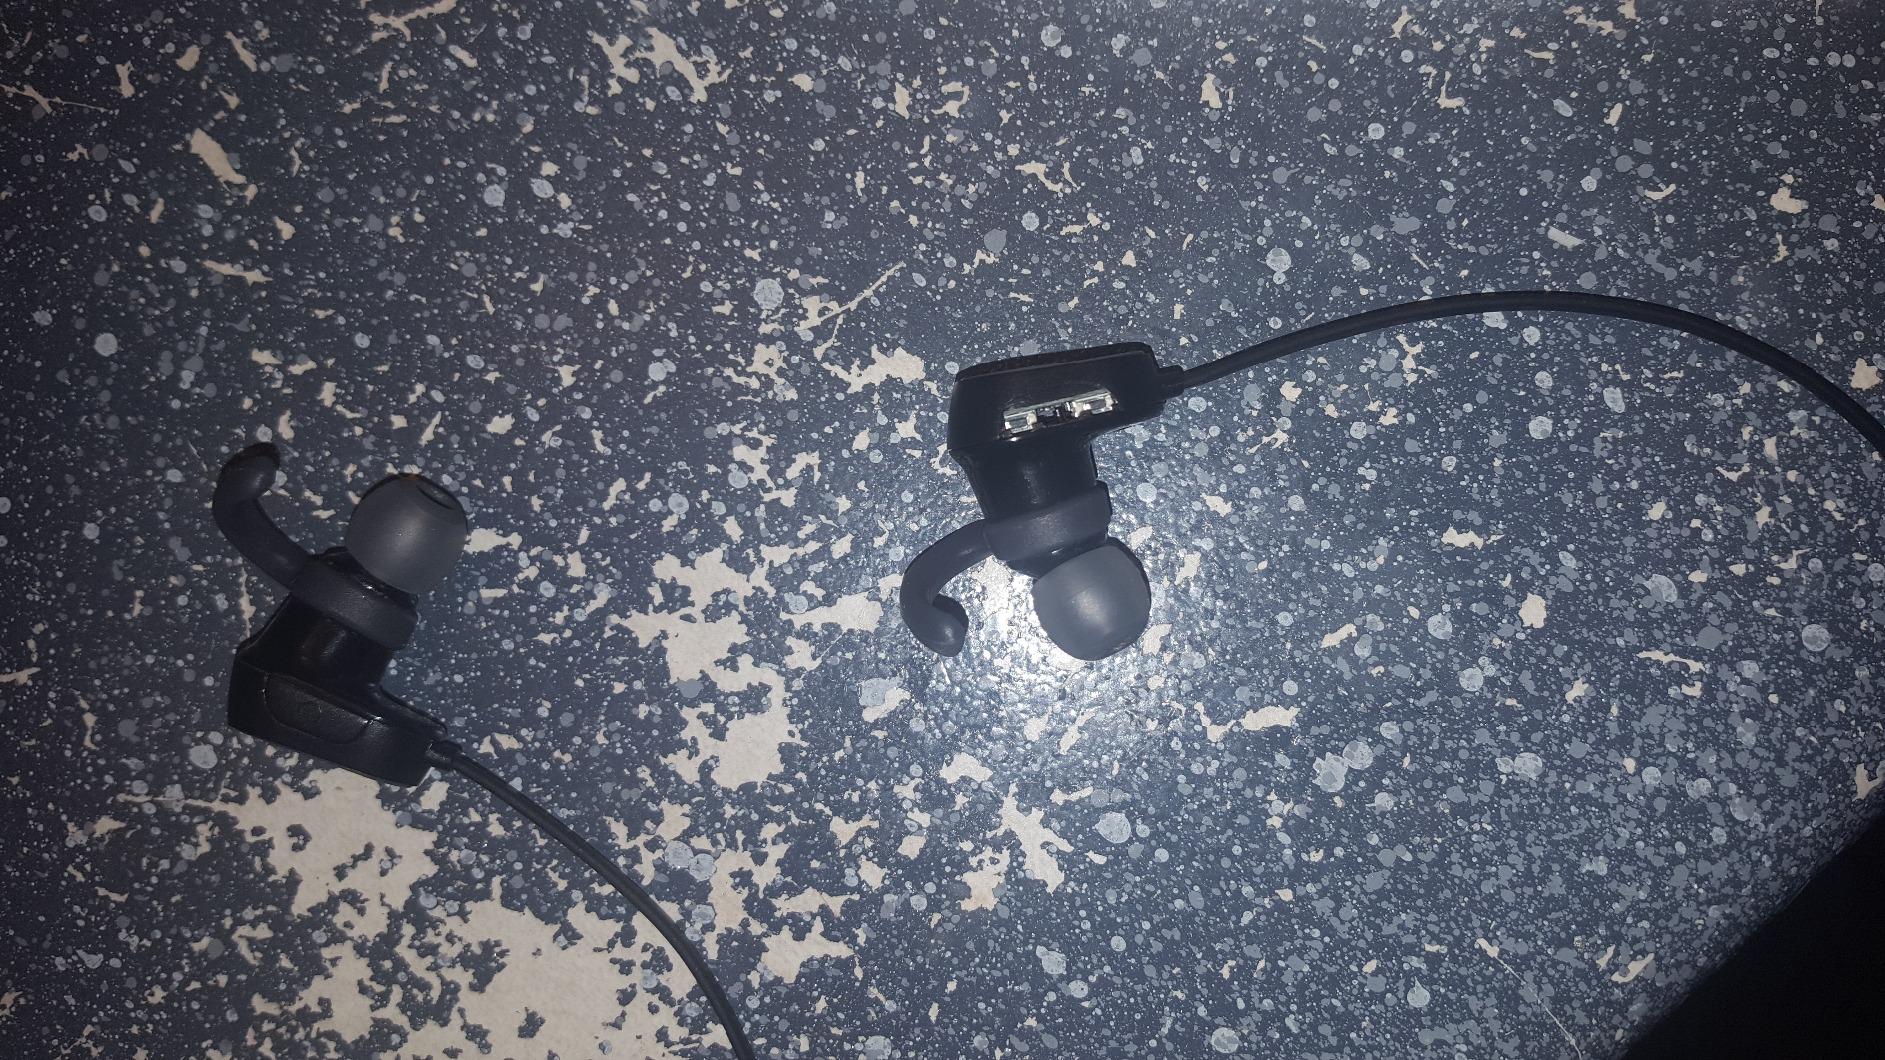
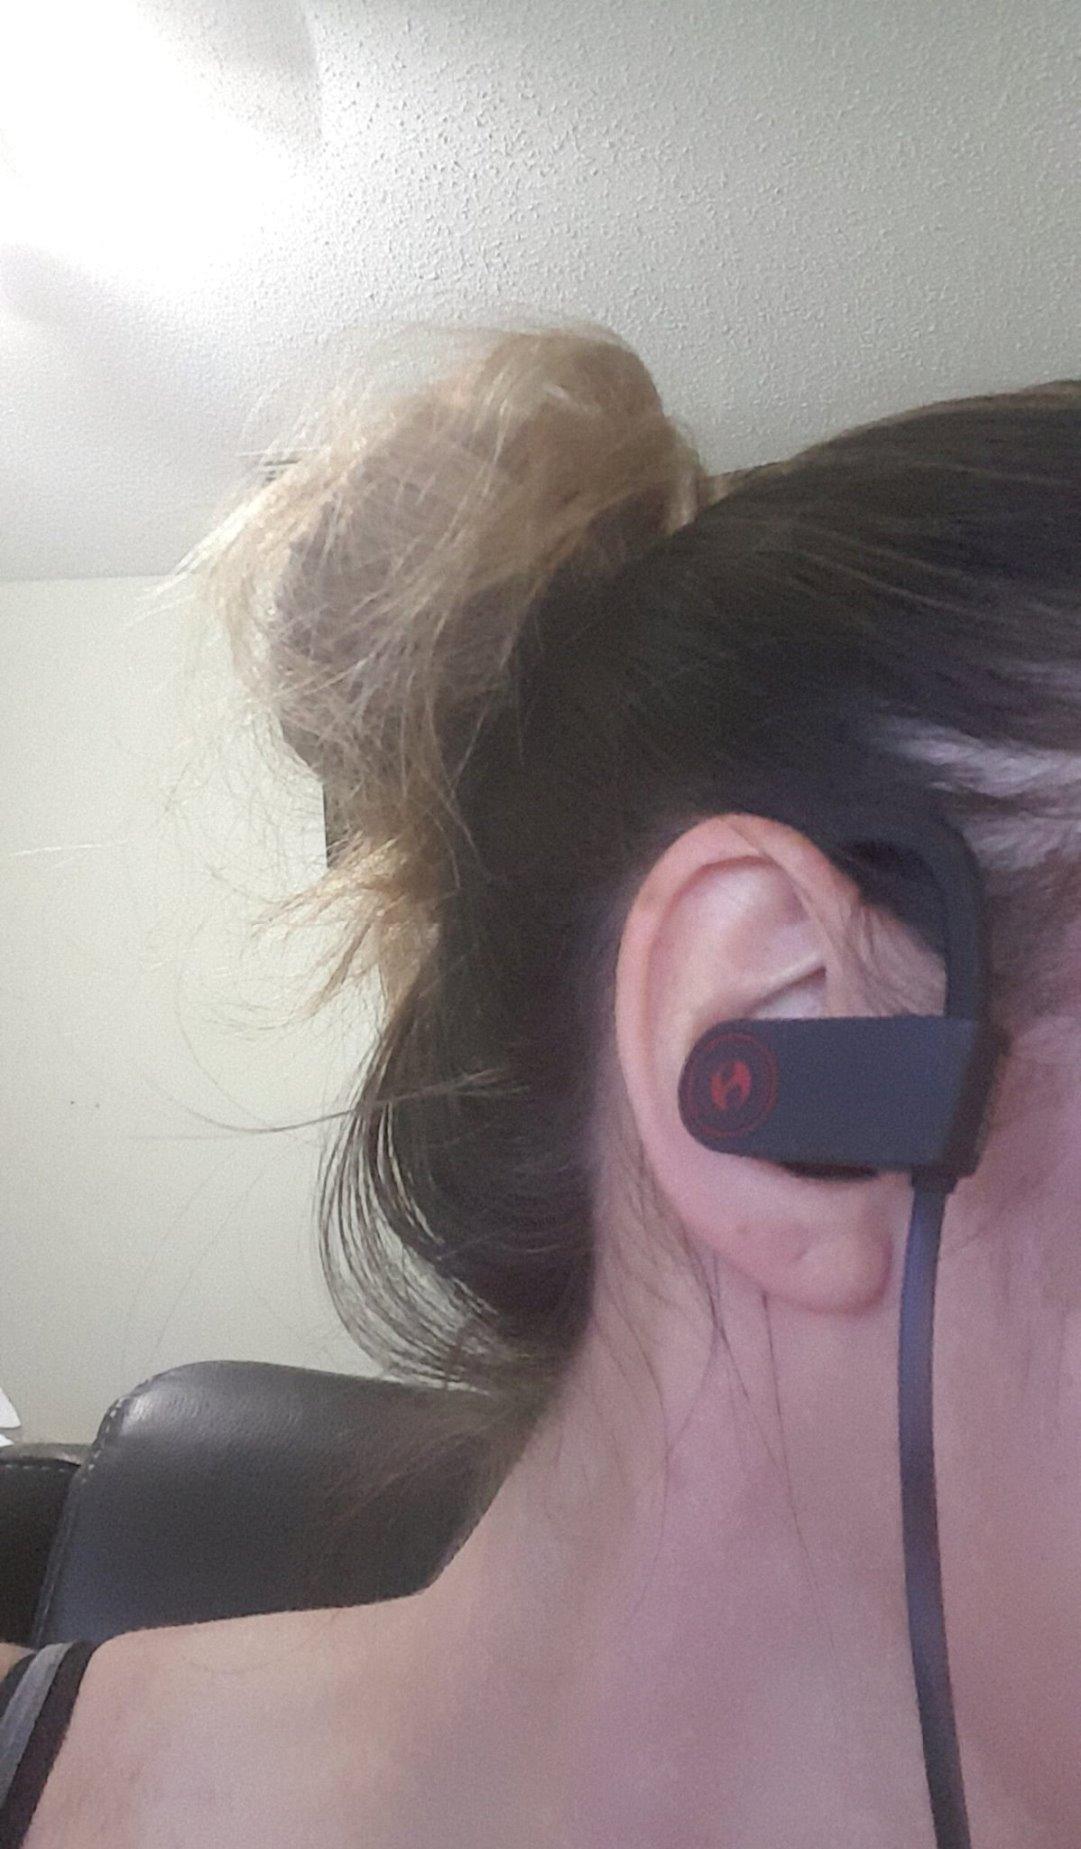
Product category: headphones
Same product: no